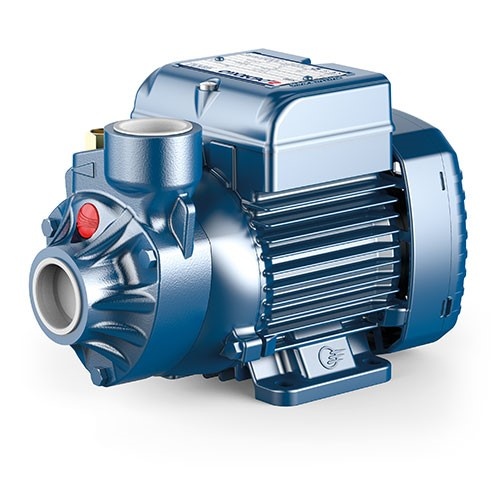
PEDROLLO PK 60 3 PHASE PUMP
Pedrollo PK 60 3 Phase pump. Original Italian manufactured pressure booster pump for clean water irrigation for gardens/fire jockey/cooling/solar ready.
Brand: IPDI CC
Category: Hardware > Hardware Pumps > Sprinkler, Booster & Irrigation System Pumps > Booster Pumps